Streamline Express

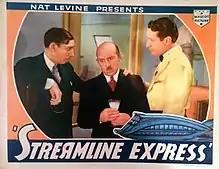
Lobby card

Streamline Express is a 1935 American comedy drama film directed by Leonard Fields, starring Victor Jory, Evelyn Venable and Esther Ralston, distributed by Mascot Pictures. The film is an adaptation of "Twentieth Century", released the previous year, in which Ralph Forbes appears in a similar role.